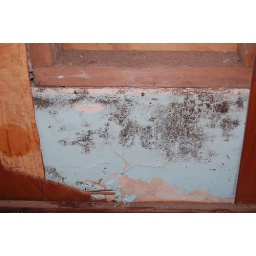
sheetrock behind the paneling under the west window in the back bedroom